Dave Fedor

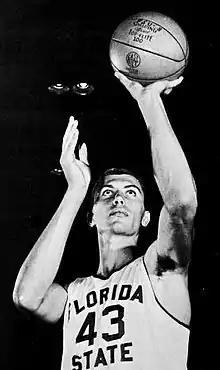
Fedor in 1961

Samuel David Fedor (born December 10, 1940) is an American former professional basketball player who spent one season in the National Basketball Association (NBA) as a member of the San Francisco Warriors. He attended Florida State University where his play on the school's basketball team earned him the honor of having his number retired. He was drafted by the Warriors during the third round of the 1962 NBA draft.